The Devil All the Time

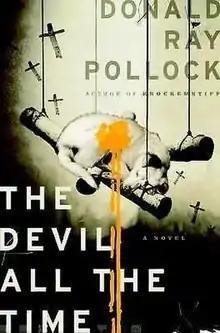
First edition cover art

The Devil All the Time is the debut novel by American writer Donald Ray Pollock, published in 2011 by Doubleday. Its plot follows disparate characters in post-World War II Southern Ohio and West Virginia, including a disturbed war veteran, a husband and wife who are serial killers, and an abusive preacher. A film adaptation of the same name directed by Antonio Campos and narrated by Pollock, starred Tom Holland, Sebastian Stan, Robert Pattinson and Bill Skarsgård, and was produced by Jake Gyllenhaal.